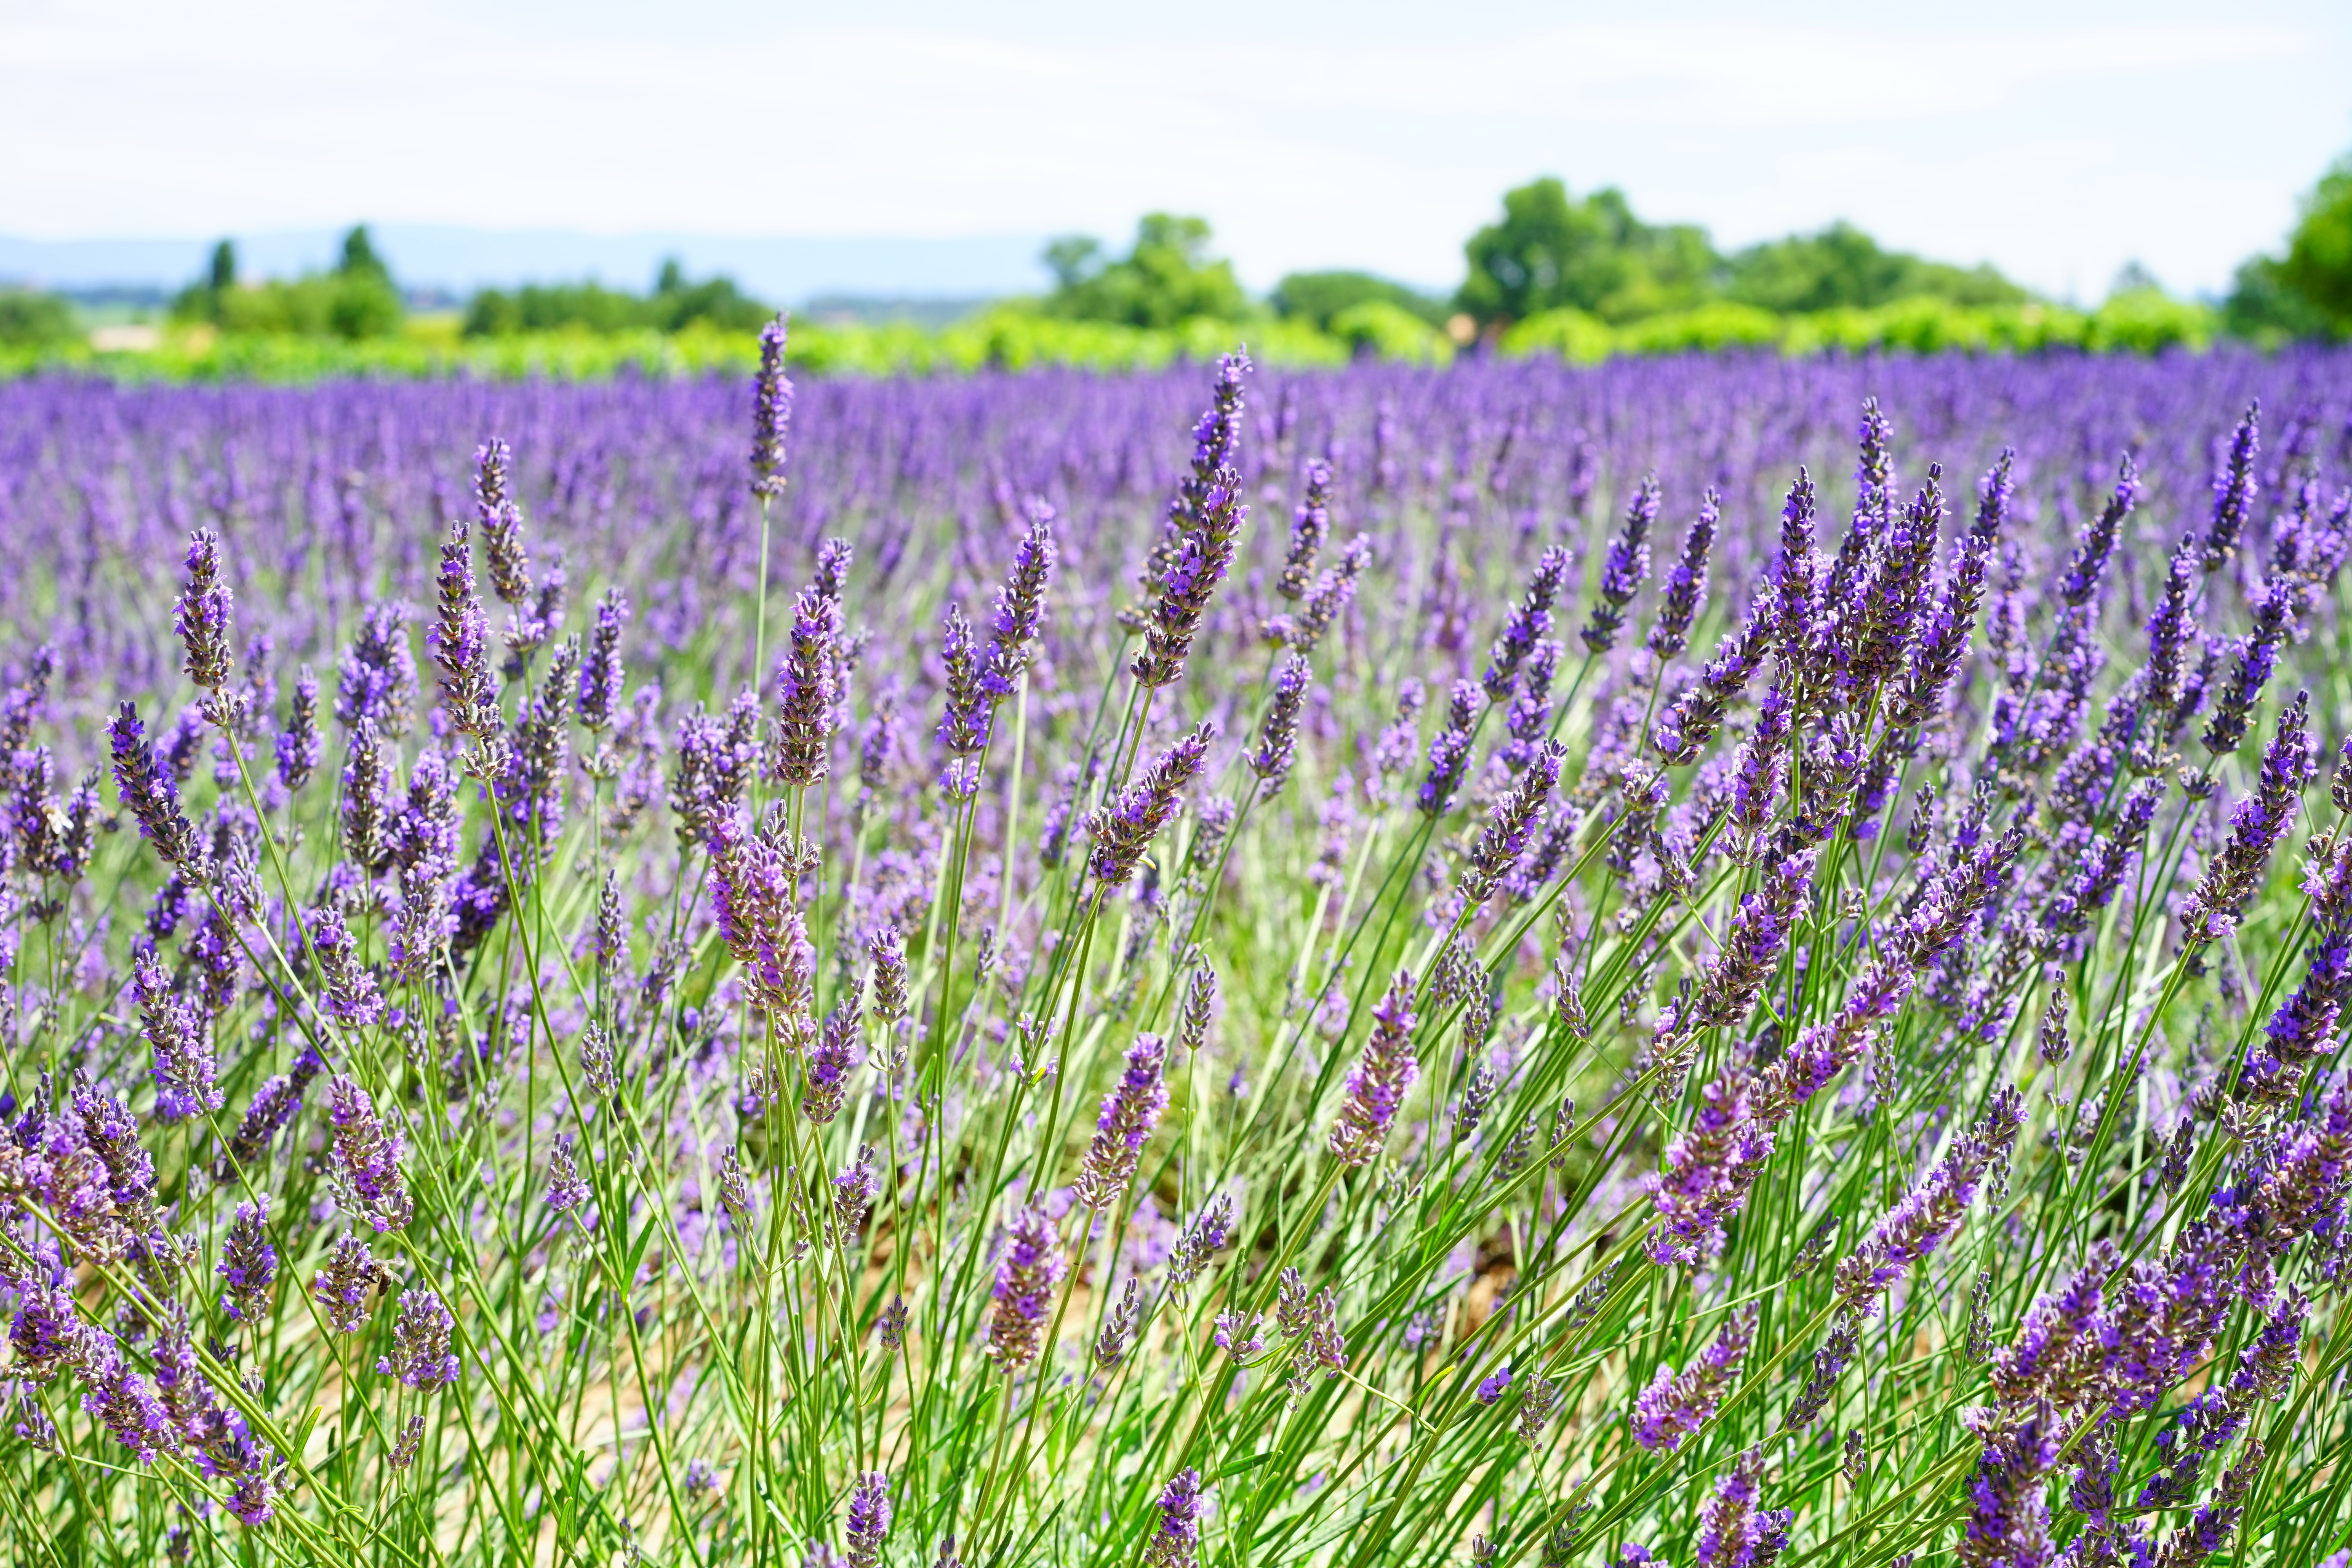
nature, grass, plant, field, meadow, prairie, flower, purple, summer, aroma, green, herb, crop, botany, blue, agriculture, garden, flora, lavender, wildflower, flowers, wild plant, french, bed, grassland, petals, decorative, violet, lavender field, provence, fragrant, herbs, flower meadow, fragrance, aromatic, medicinal plant, inflorescence, summer flowers, garden flowers, cottage garden, flowering plant, lamiaceae, lavender flowers, dunkellia, lavender cultivation, wildblue, true lavender, narrow leaf lavender, lavandula angustifolia, lavandula officinalis, lavandula vera, scented plant, homeopathy, lavender meadow, lavendula, grass family, land plant, english lavender, french lavender, lavandula dentata